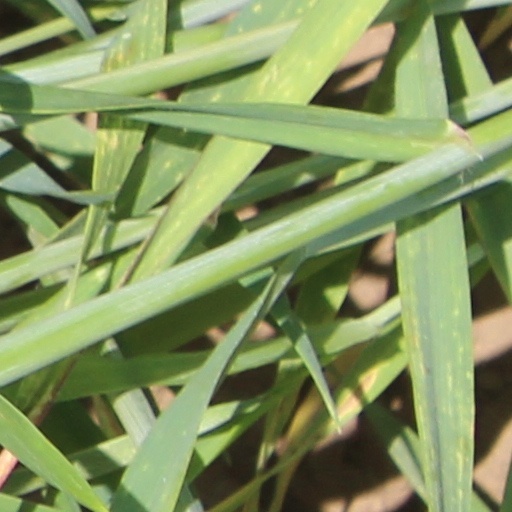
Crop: wheat